Dubai Design Week

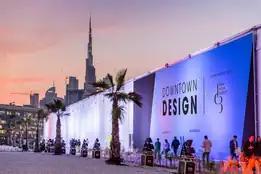
Downtown Design takes place at the Waterfront Terrace of Dubai Design District.

As the commercial centrepiece of Dubai Design Week - Downtown Design is a design trade fair for contemporary design in the Middle East, showcasing a variety of commercial designs from various industries. It was originally launched in 2013 prior to Dubai Design Week but is now held annually during the week-long festival.